History of the London School of Economics

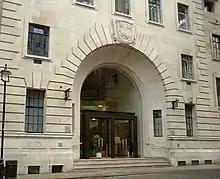
The LSE's arms appear above the main entrance to the Old Building, which opened in 1922.

The School expanded rapidly and was moved along with its newly established library, the British Library of Political and Economic Science to No. 10 Adelphi Terrace in September 1896, continuing to expand through the next couple of years thanks to Shaw. In 1902, The Coefficients dining club was regularly meeting in the Library, and they affected the development of LSE along with the Fabians and the Suffragettes movement (who also first met at LSE). In 1900, the School became officially recognised as a Faculty of Economics within the much larger University of London in Bloomsbury, and began enrolling students for bachelor's degrees and doctorates in the same year. At the same time, the LSE began expanding into other areas of social sciences, including, initially, geography (in 1902) and philosophy (in 1903), pioneering the study of international relations, as well as teaching history, law, psychology and sociology. By 1902, it was apparent the School had and would continue to outgrow its Adelphi Terrace location, and moved to its present campus in Clare Market off the Aldwych and aside Kingsway - not far from Whitehall, in 1902. The Old Building, which remains a significant office and classroom building, was opened on Houghton Street in 1922.